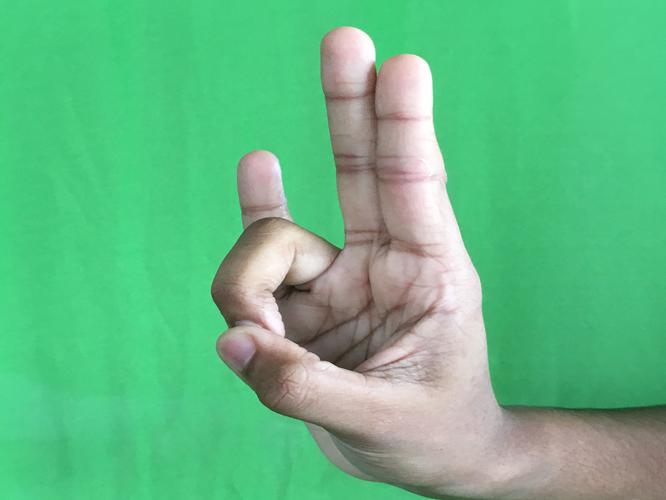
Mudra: Mayura
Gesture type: single_hand